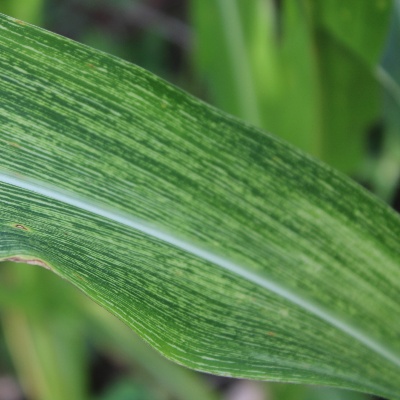
Crop: Maize
Condition: streak virus